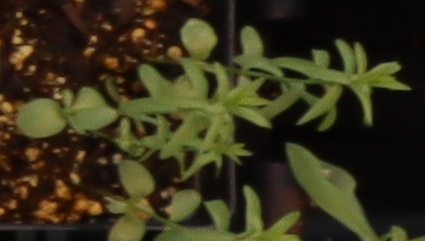
Label: Flax